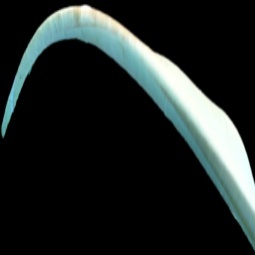
Label: Boron